Alois Schwartz

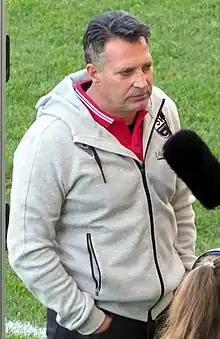
Schwartz in 2021

Alois Schwartz (born 28 March 1967) is a German football manager of 1. FC Saarbrücken and former player.